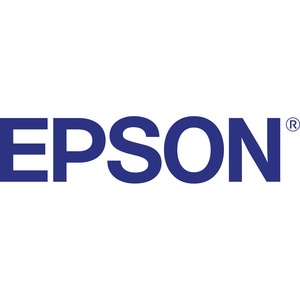
Epson UltraSmooth Fine Art Paper
Epson UltraSmooth Fine Art Paper THE BEST RESULTS WITH THE RIGHT PAPER Epson papers are engineered for the best possible results with Epson products, from business inkjets to pro graphic solutions. Product Type: Fine Art Paper Product Color: White Country Of Origin: Taiwan Brand Name: Epson Manufacturer: Epson Corporation Product Name: UltraSmooth Fine Art Paper Manufacturer Part Number: S041896 Manufacturer Website Address: http://epson.ca Packaged Quantity: 25 Sheet
Brand: Epson Corporation
Category: Electronics > Print, Copy, Scan & Fax > Printer, Copier & Fax Machine Accessories > Printer Consumables